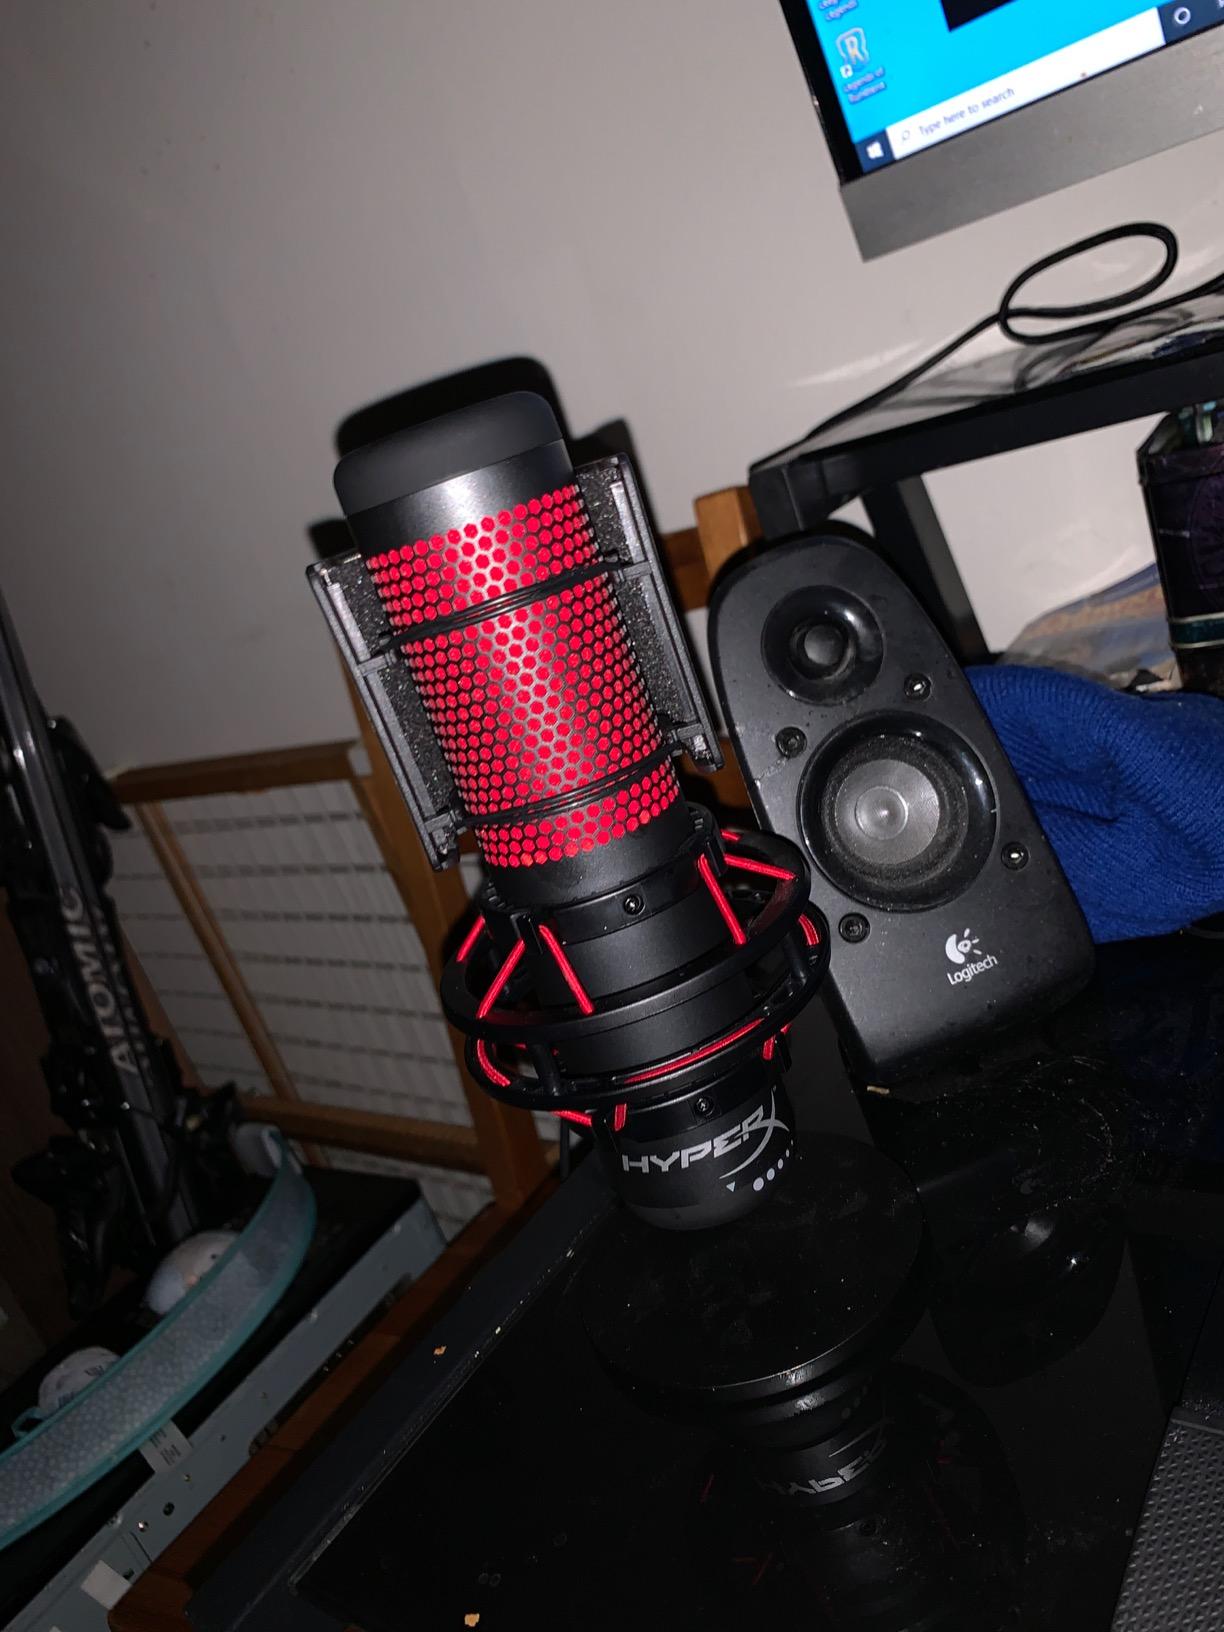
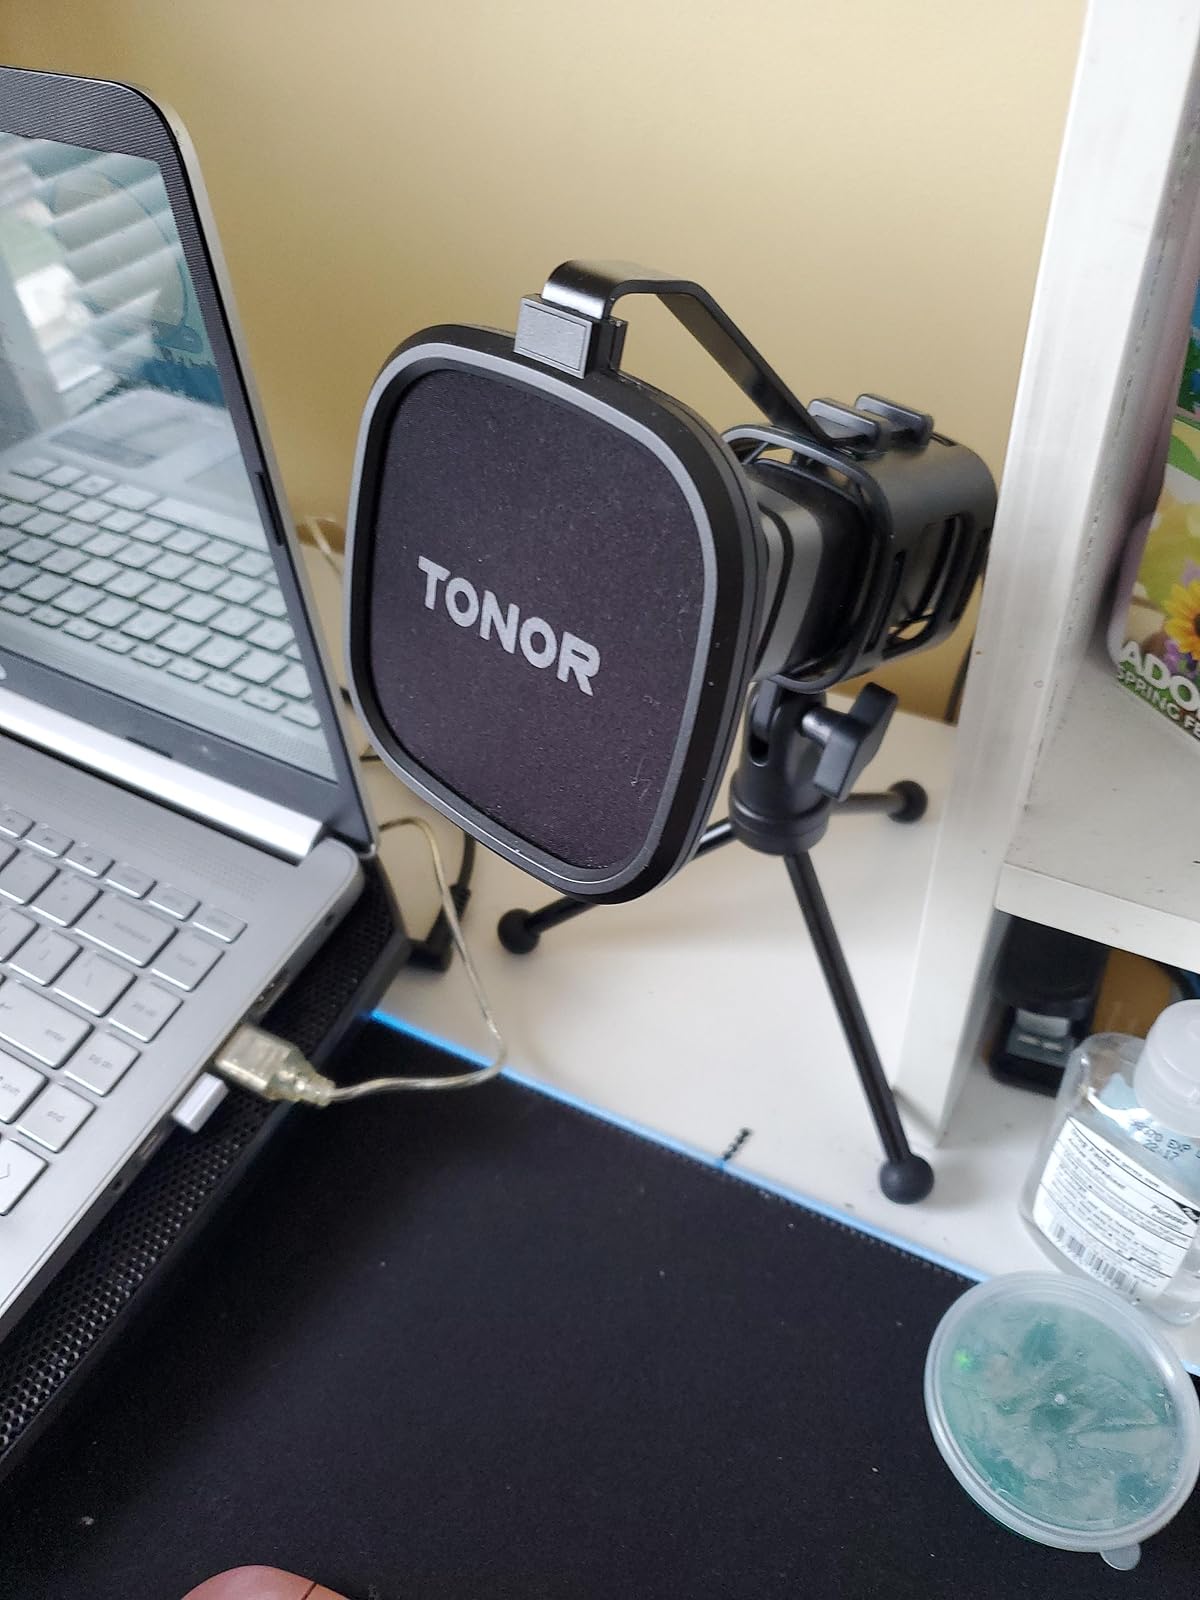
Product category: microphone
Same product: no